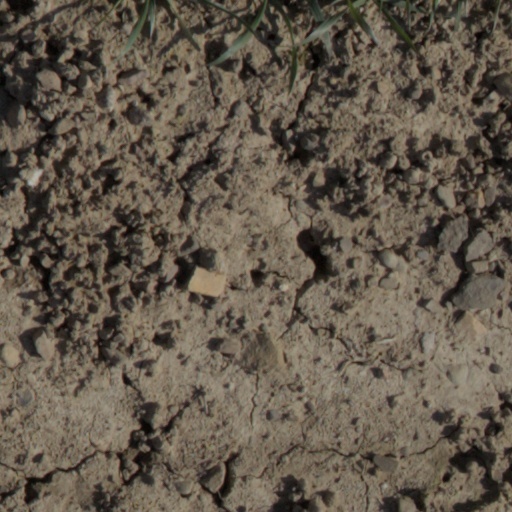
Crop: wheat